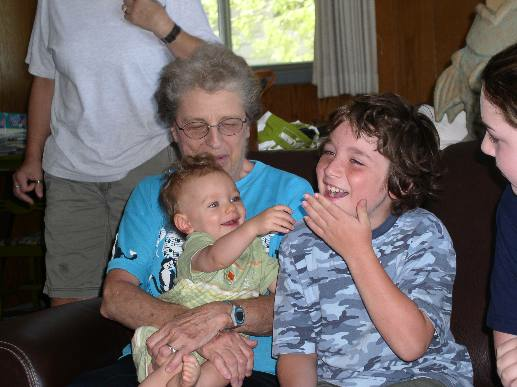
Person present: Yes